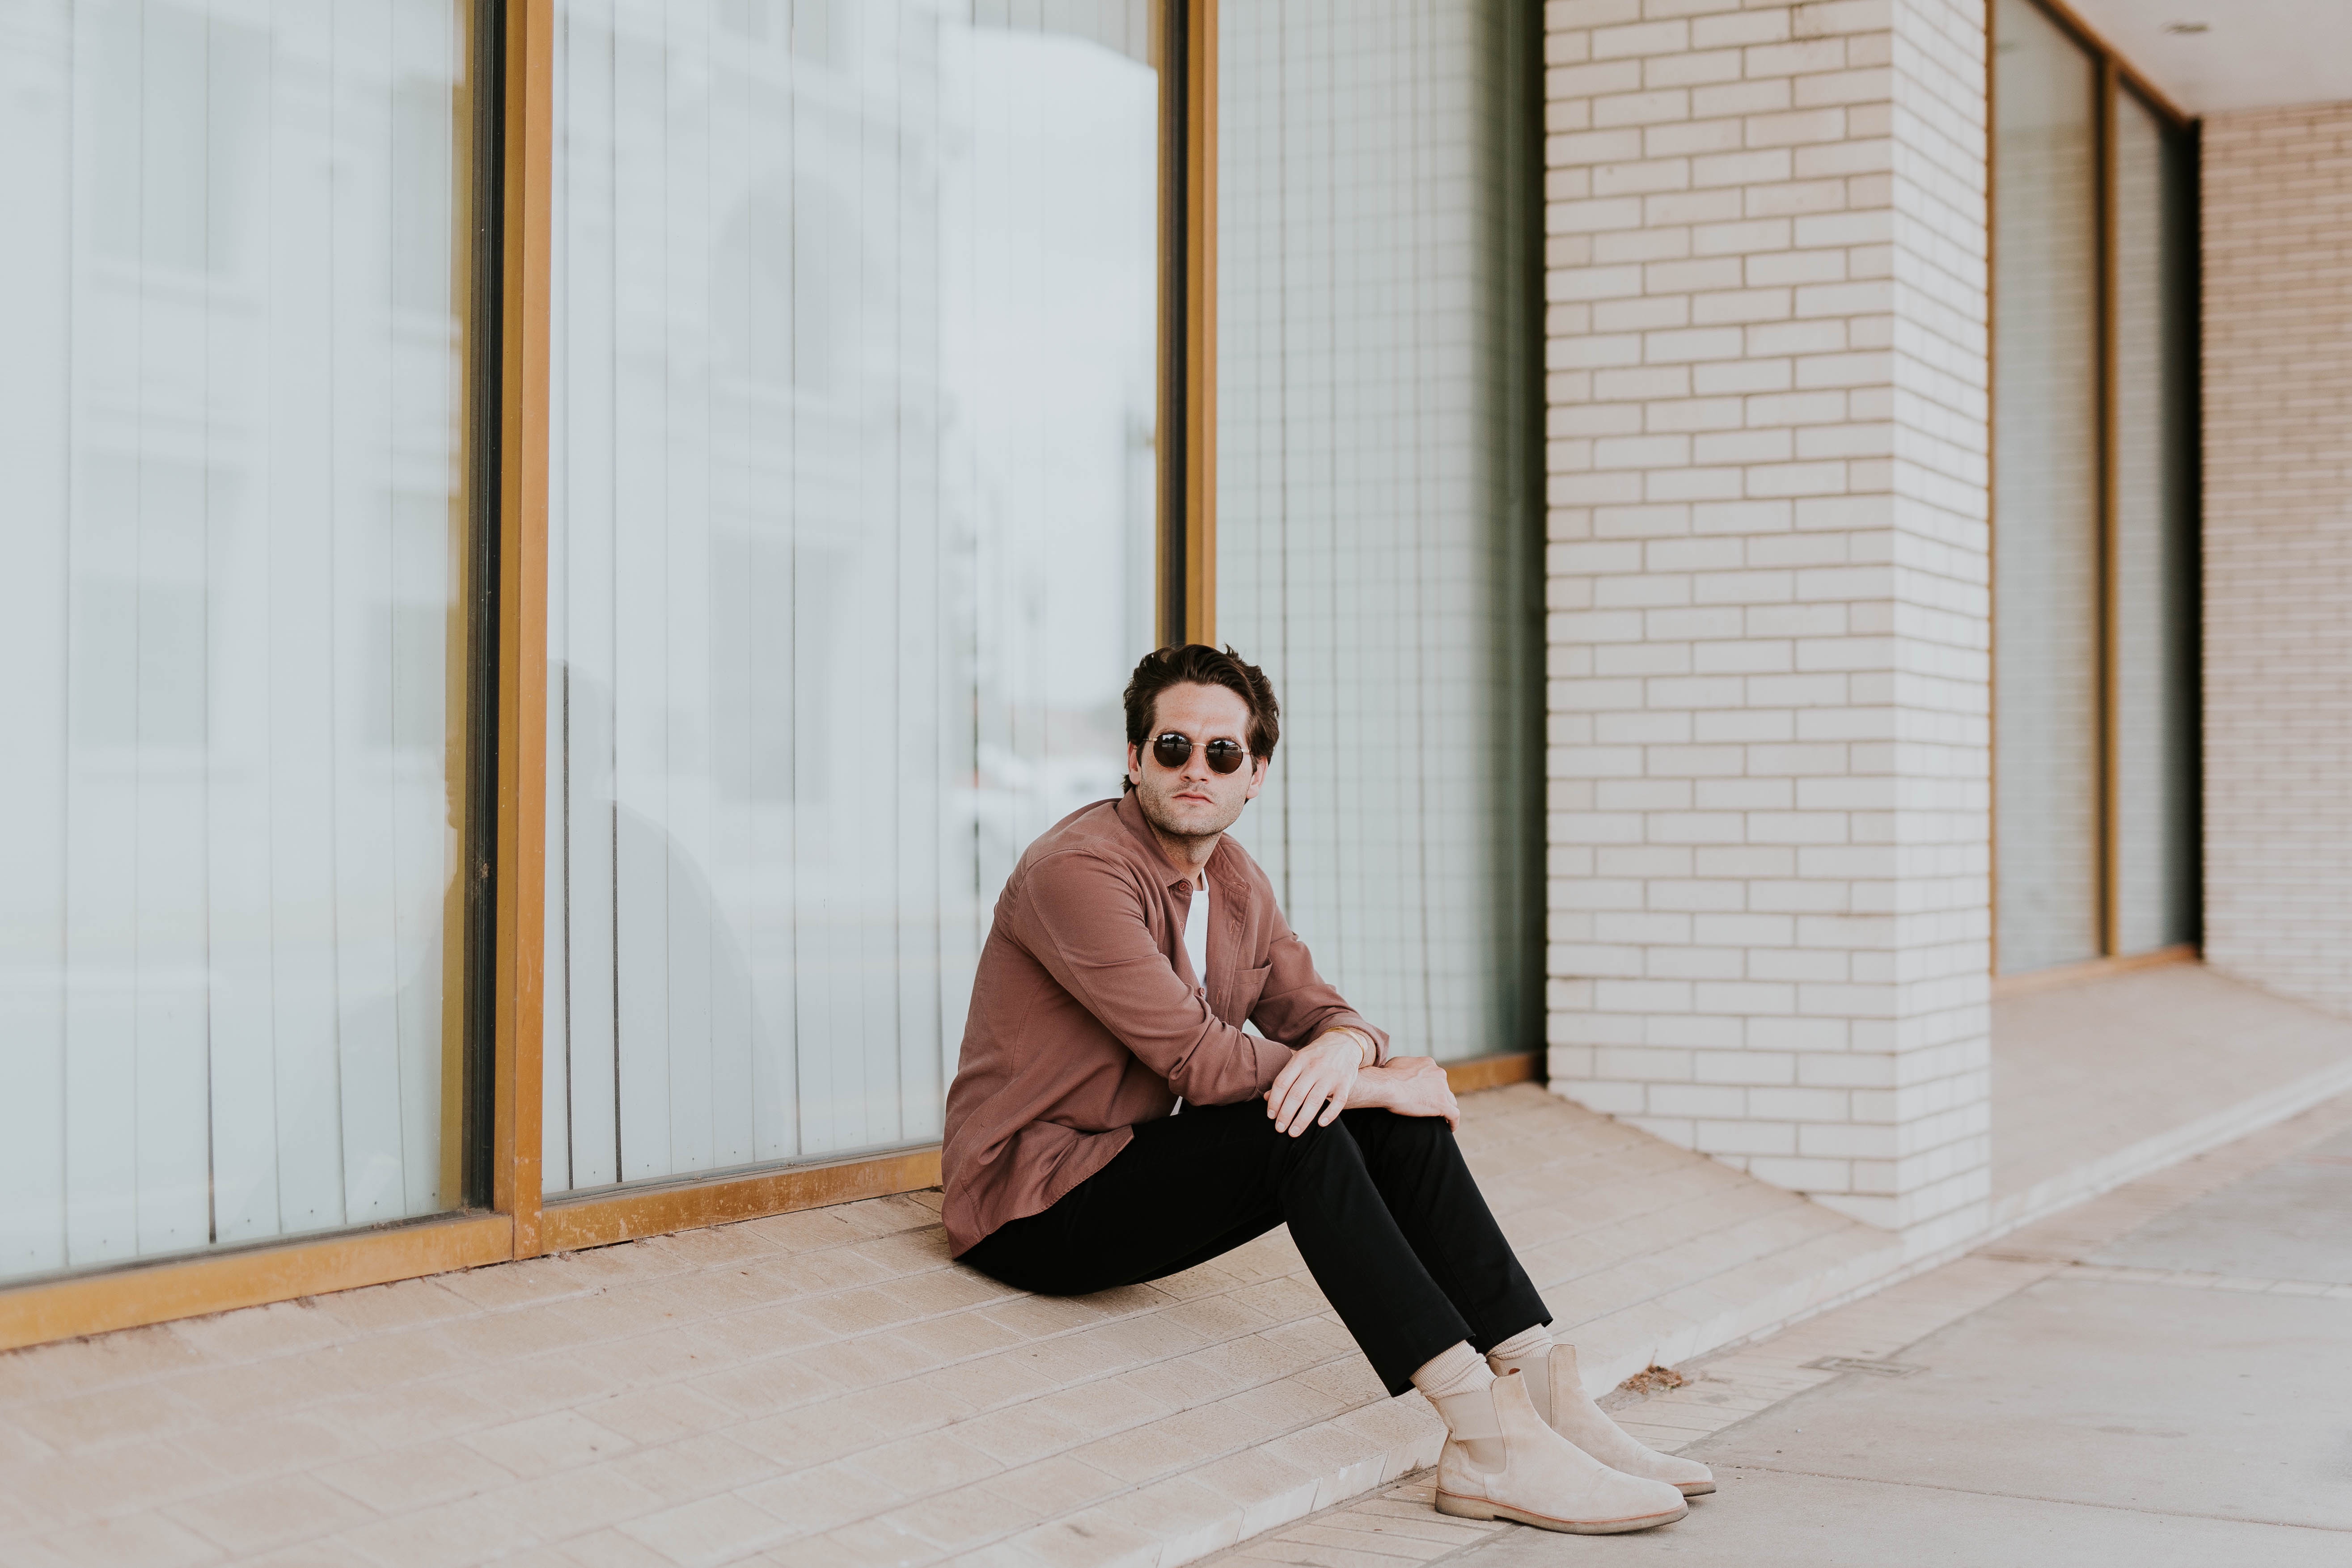
fashion, bride, dress, photograph, human positions